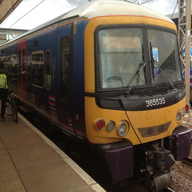
Vehicle type: Trains